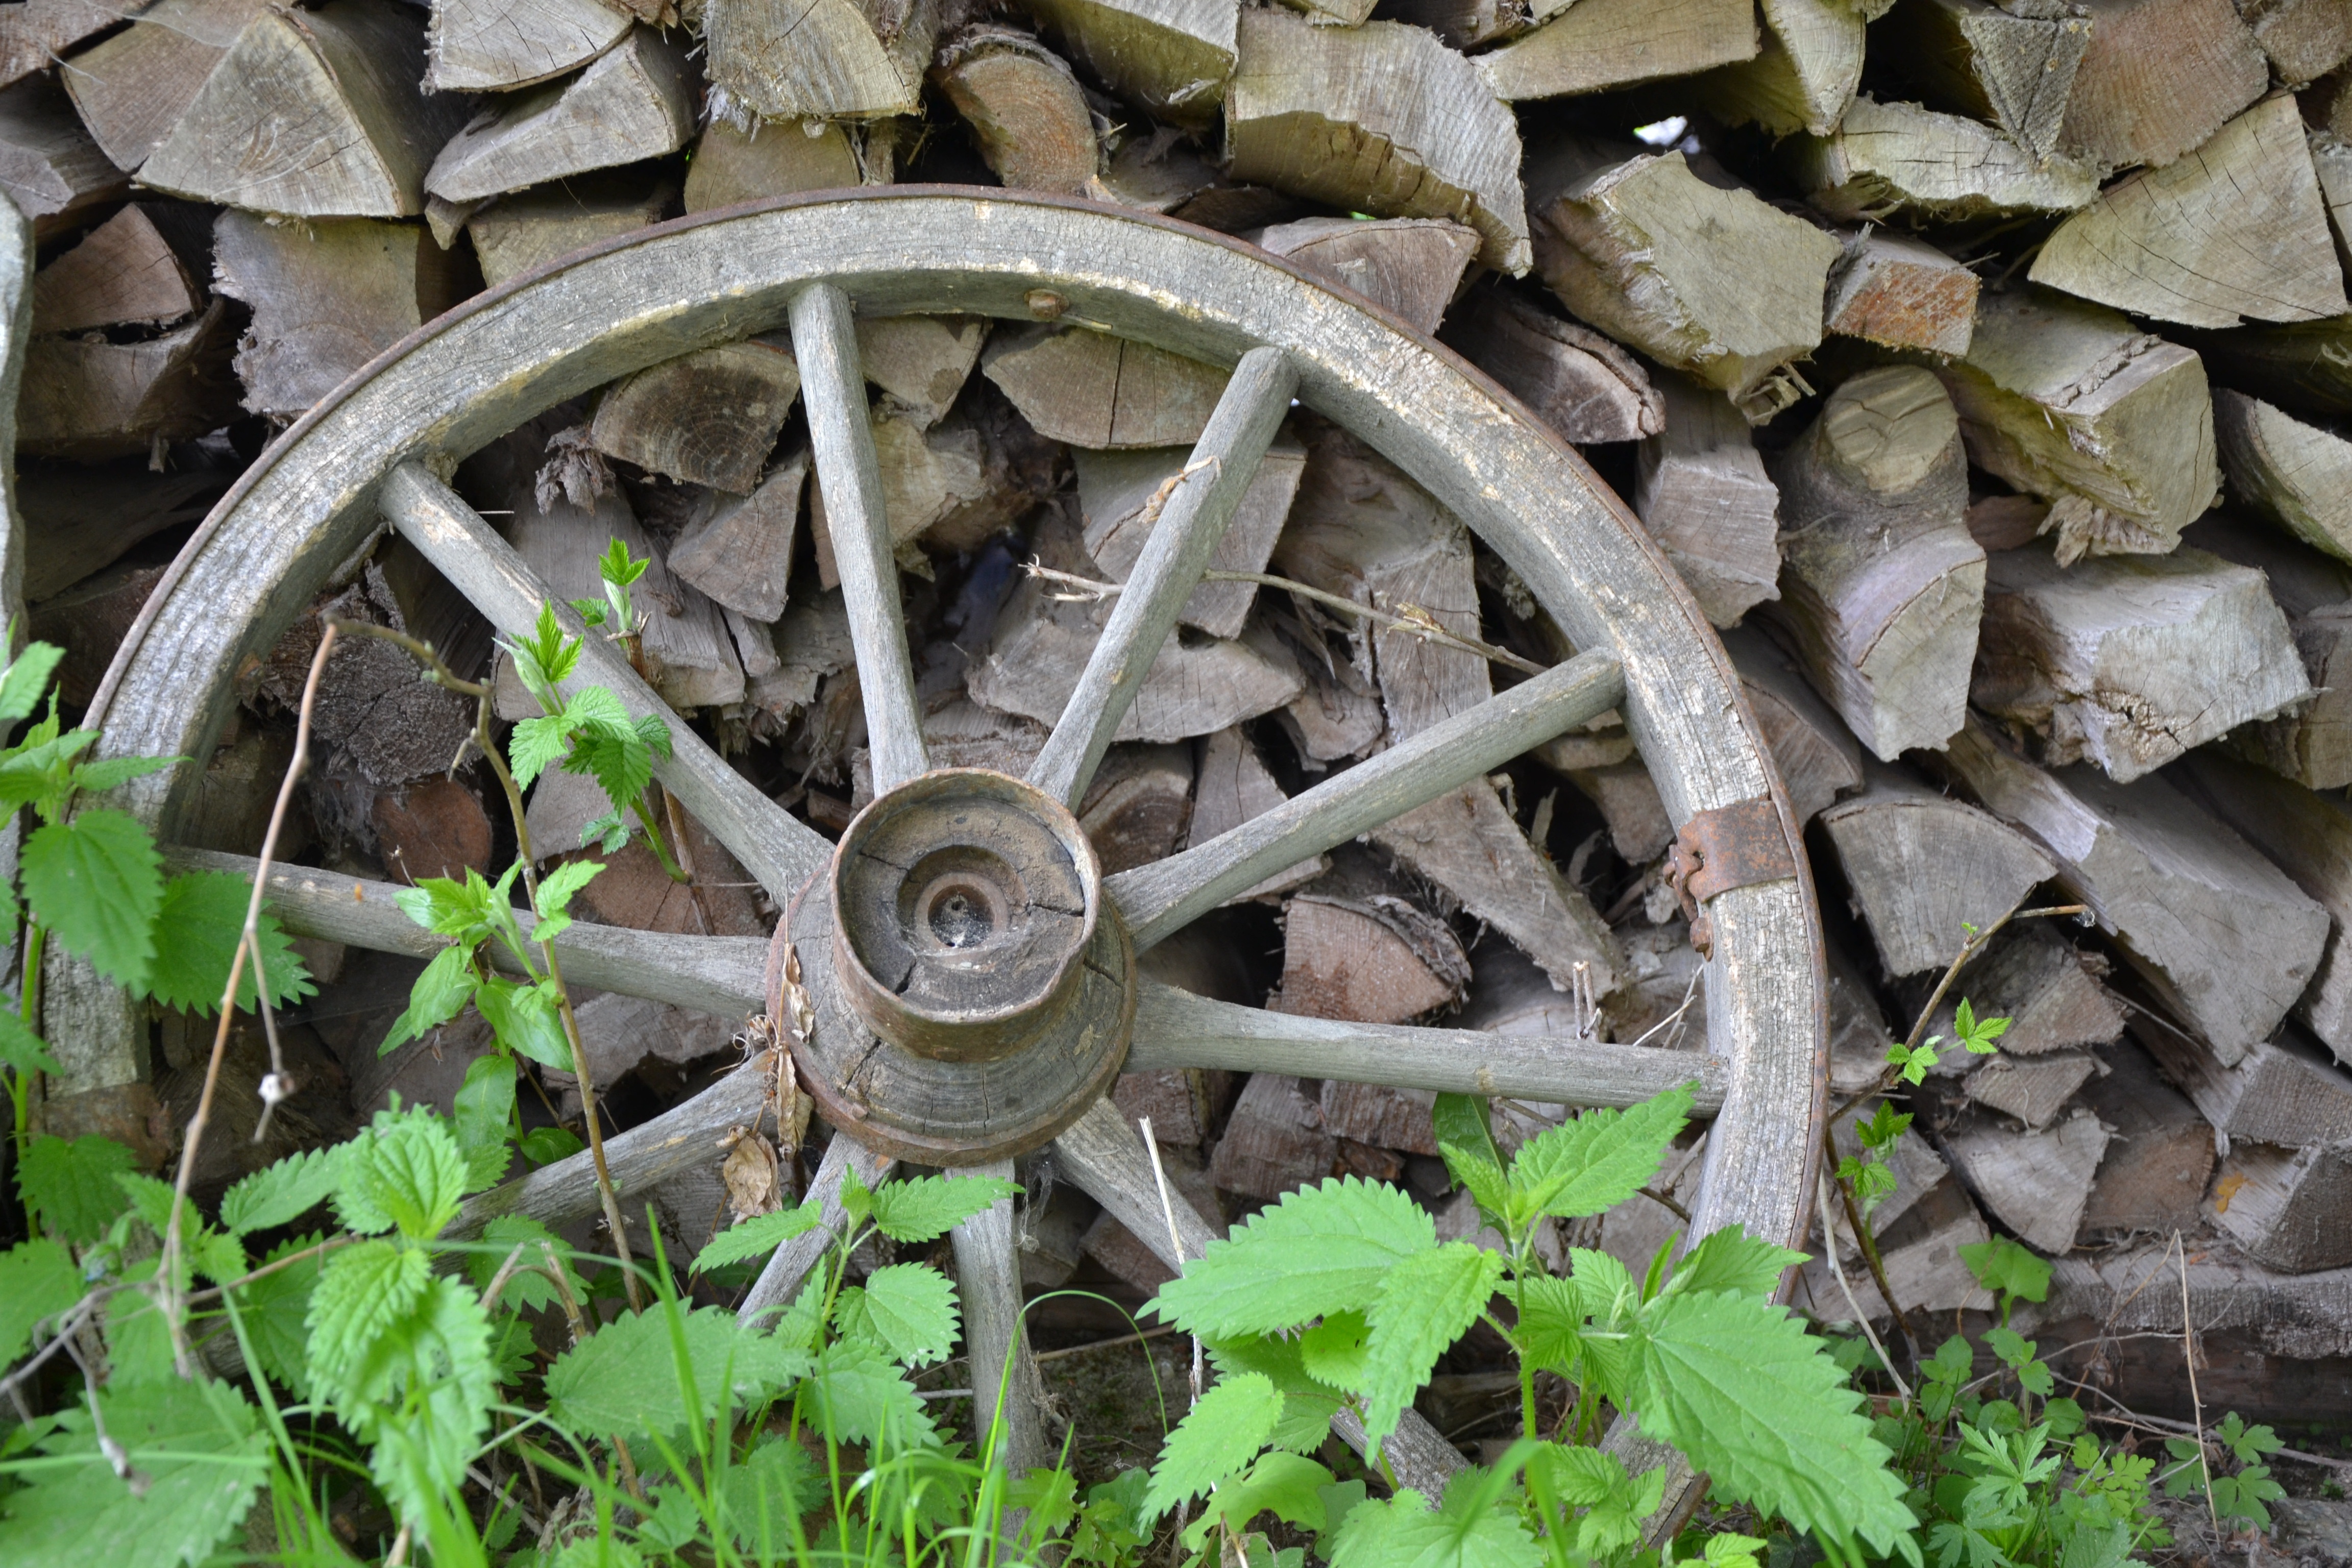
tree, grass, plant, wood, track, lawn, antique, wheel, leaf, flower, green, soil, nostalgia, agriculture, garden, holzstapel, wooden wheel, old wagon wheel, wagon wheel